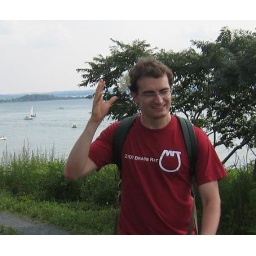
aww look at the cute flower in his ear.